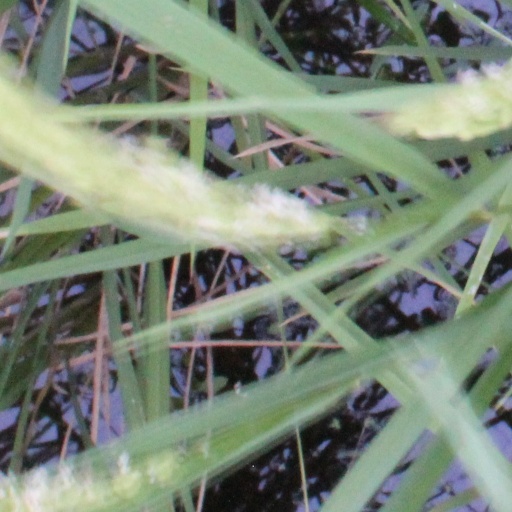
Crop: rice